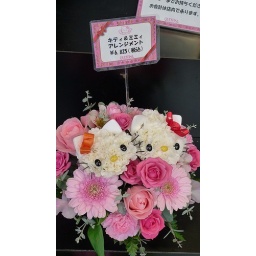
hello kitty is now in the flower biz